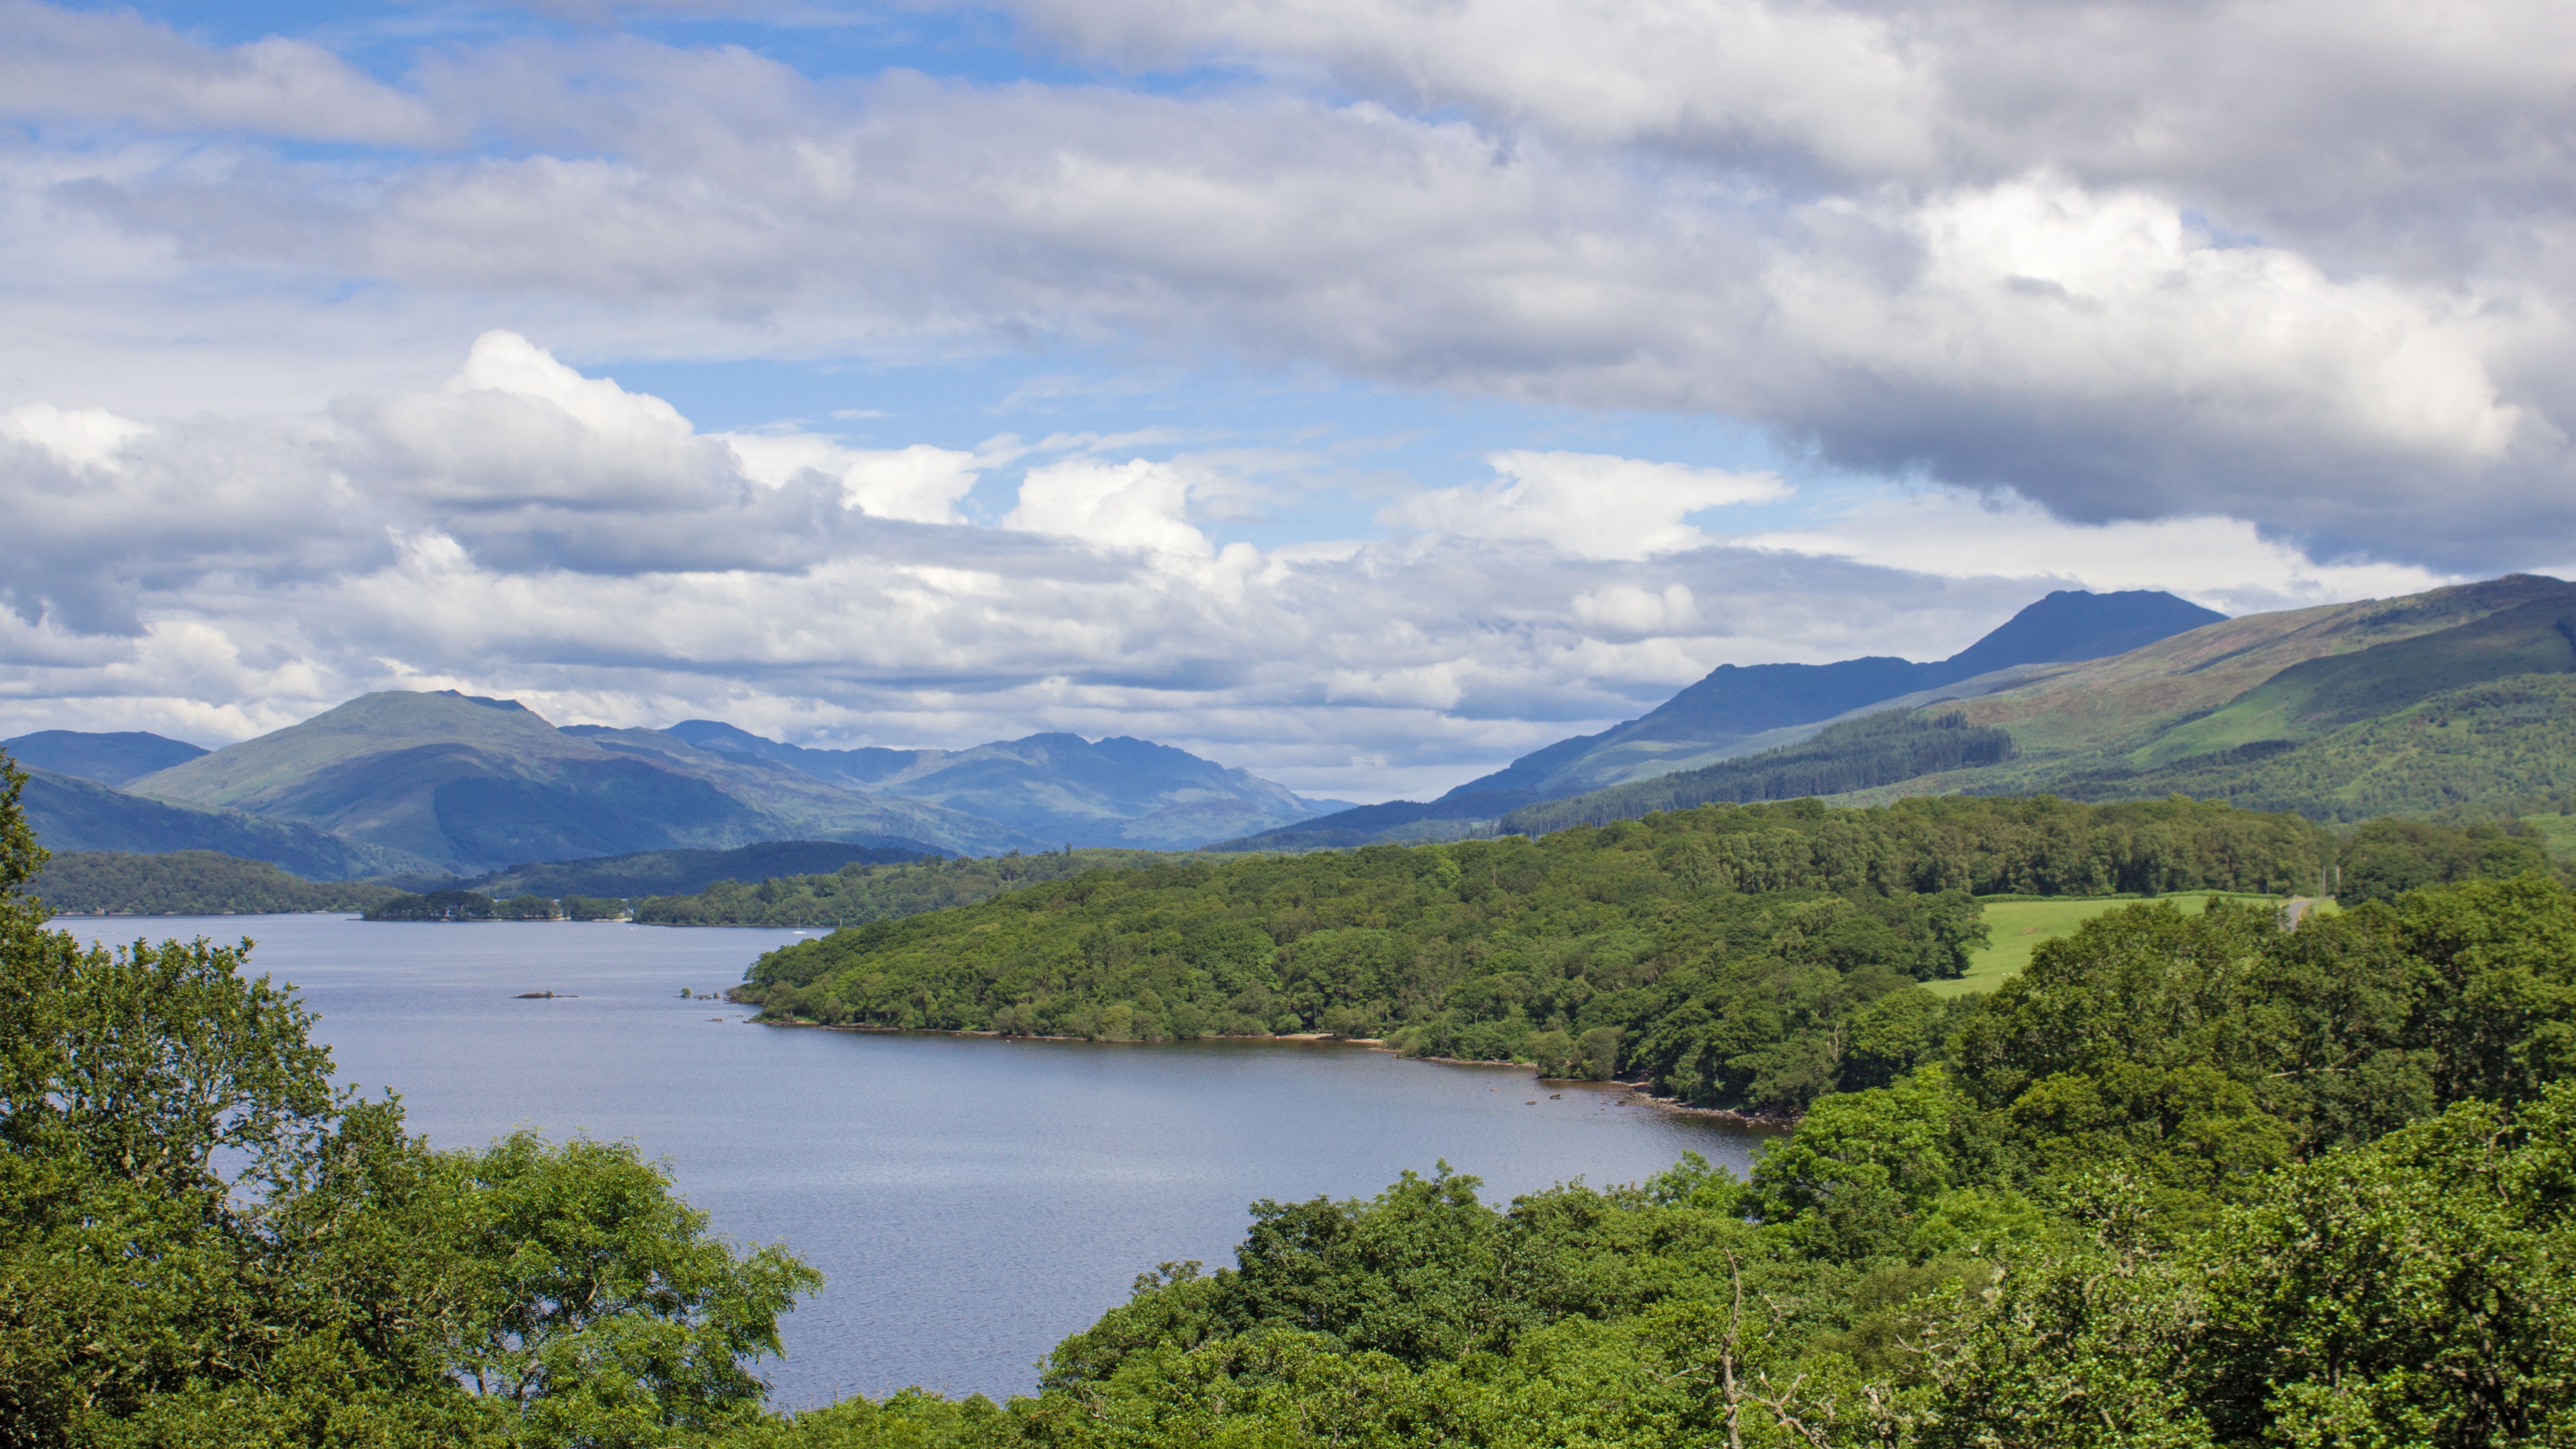
landscape, water, nature, wilderness, mountain, cloud, sky, hill, hole, lake, river, mountain range, idyllic, blue, fjord, rest, reservoir, highland, body of water, clouds, plateau, beautiful, scotland, fell, mood, loch, waters, ecosystem, atmospheric, clouded sky, distant view, landform, loch lomond, tarn, geographical feature, mountainous landforms